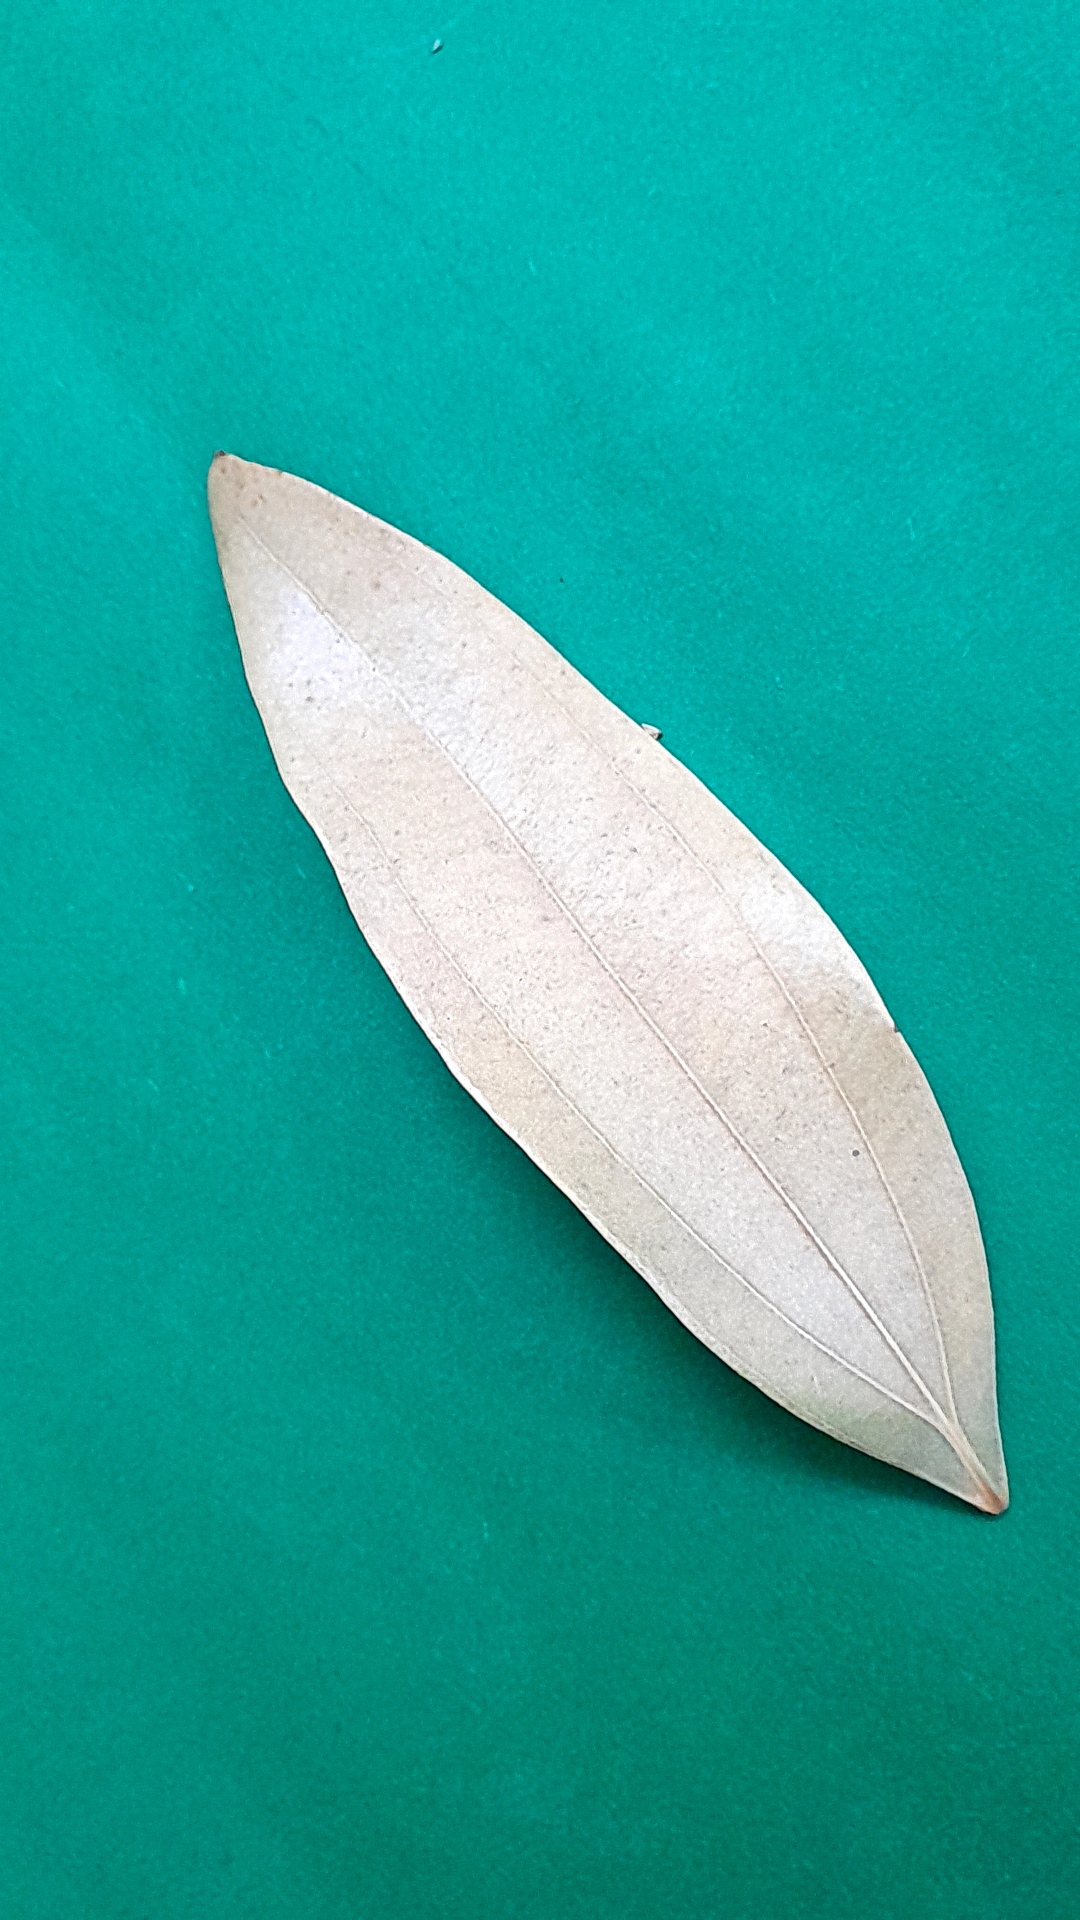
Label: Dry Leaf